List of Grishaverse characters

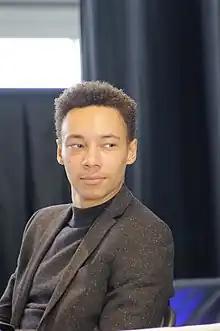
Kit Young in 2021.

Jesper Fahey is a 17-year-old Zemeni-Kaelish sharpshooter with a gambling problem. His father believes that he is studying in a university at Ketterdam. He was, until he discovered gambling and finds himself deep in debt. He joins the dregs to make money to repay them. He is described as being tall and lanky, with dark skin and grey eyes. Like his late mother, he is a Grisha, fabricator, but hides it to avoid being kidnapped or killed. However, this has led to him becoming very impulsive and loose-lipped, which has put the Crows in danger a few times. He is almost never seen without his weapons of choice, twin mother of pearl-handled revolvers. He is in a romantic relationship with Wylan Van Eck.